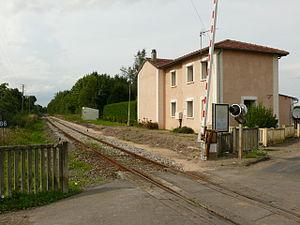
Gare de Grez-Gaudechart (désaffectée)
La gare de Grez - Gaudechart est une halte ferroviaire française de la ligne d'Épinay - Villetaneuse au Tréport - Mers, située à la limite des territoires des communes de Gaudechart et de Grez dans le département de l'Oise en région Hauts-de-France.
Grez est une commune française située dans le département de l'Oise, en région Hauts-de-France.
Gaudechart est une commune française située dans le département de l'Oise, en région Hauts-de-France.